Corseae

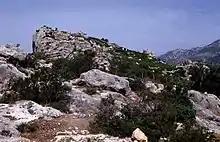
The acropolis of Korsiai

Corseae or Korsiai ( or Κορσιαί) was a port of ancient Boeotia on the Corinthian Gulf. It appears from Pliny the Elder that this town was distinct from Corseia, also in the western part of Boeotia, and that it was distinguished from the other by the name of Thebae Corsicae, that is the Corseae near or belonging to Thebes.